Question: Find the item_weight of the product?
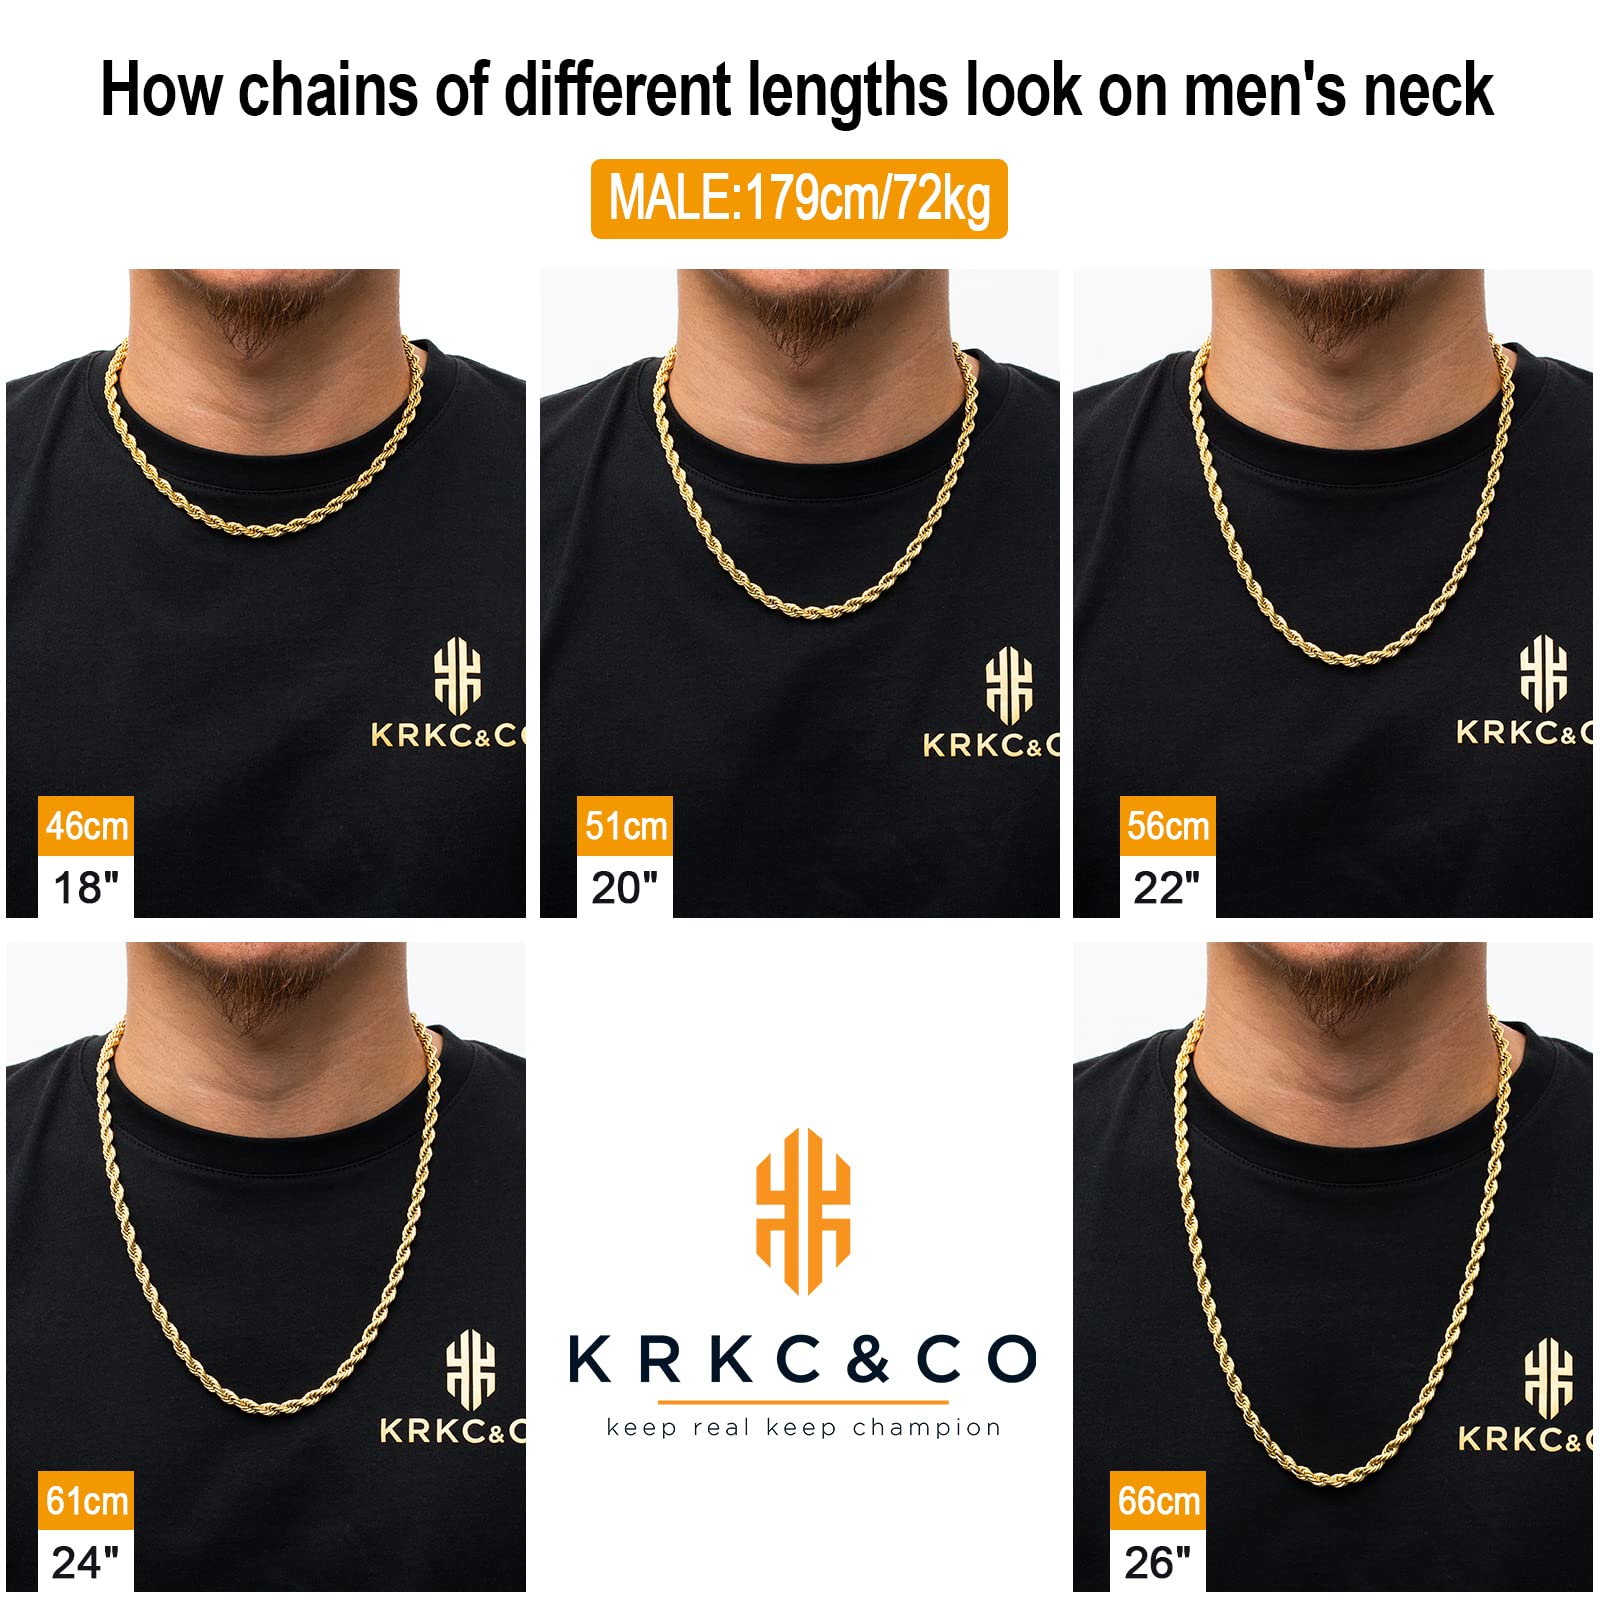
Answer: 72.0 kilogram